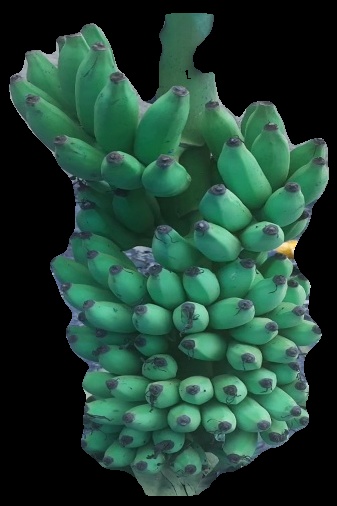
Variety: elakki-bale
Grade: grade2